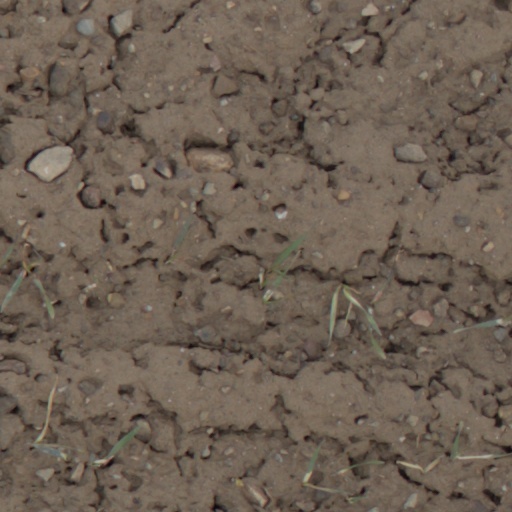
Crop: wheat